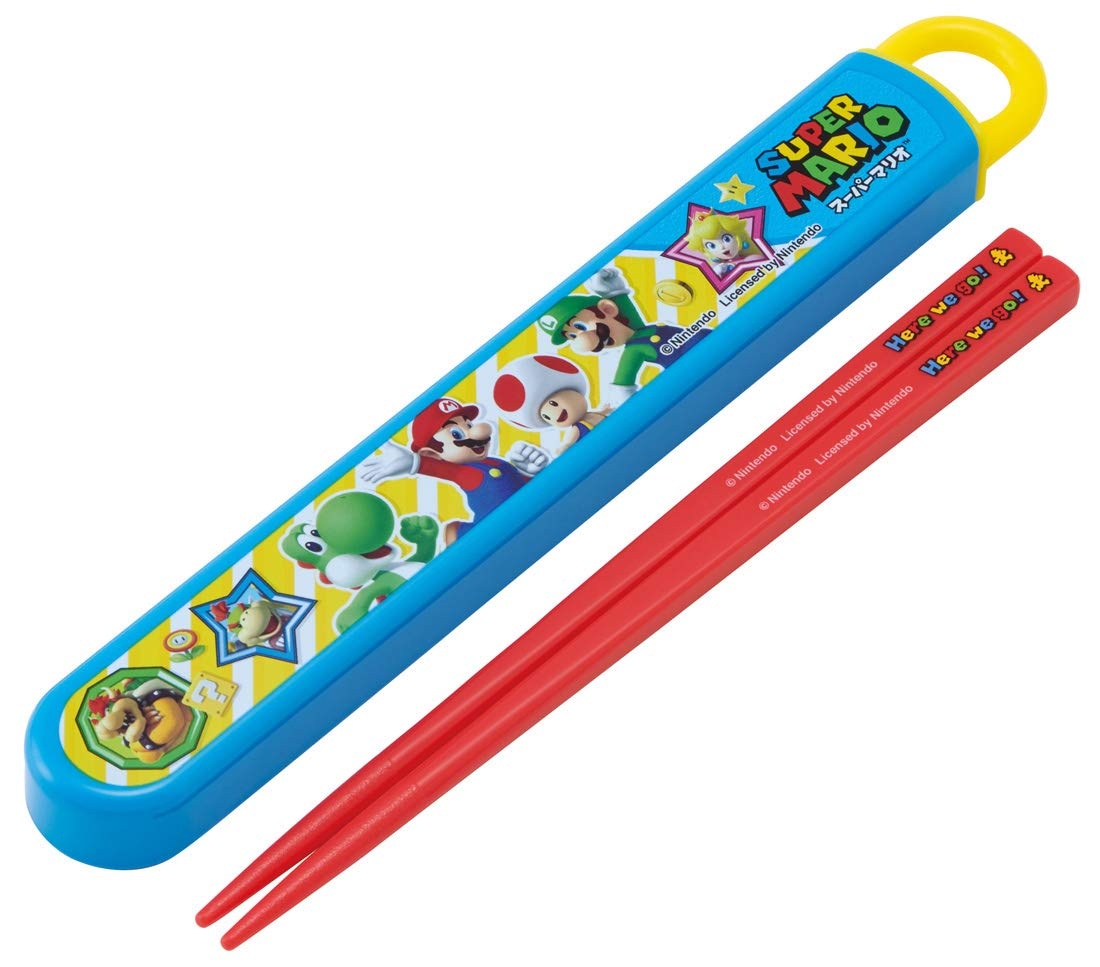
SKATER Super Mario Antibacterial Slide Chopstick Box Set
Brand: Skater
Bring a touch of Super Mario fun to lunchtime with the SKATER Antibacterial Slide Chopstick Box Set ! Officially licensed and imported directly from Japan, this set combines practicality with playful design. Crafted by renowned Japanese manufacturer Skater , known for their high-quality and durable products, this chopstick set is designed for everyday use. Made with antibacterial materials, these chopsticks provide a hygienic and safe dining experience. The convenient slide-open case keeps your chopsticks clean and protected when not in use, making it ideal for school lunches, picnics, or travel. This set is perfect for fans of Super Mario and those who appreciate authentic Japanese craftsmanship. Enjoy your meals with a touch of Japanese quality and character!
Category: Home & Garden > Kitchen & Dining > Tableware > Flatware > Chopstick Accessories > Chopstick Trainers